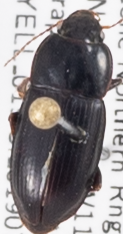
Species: Harpalus nigritarsis
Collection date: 2019-07-10
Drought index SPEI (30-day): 0.47
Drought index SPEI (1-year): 0.2
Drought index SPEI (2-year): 1.28